Bob Heise

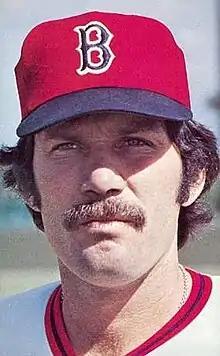
Heise with the Boston Red Sox in 1976

Robert Lowell Heise (born May 12, 1947) is an American former professional baseball infielder, who played in Major League Baseball (MLB) for seven teams, from 1967 to 1977.